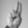
ASL letter: U